Durolle

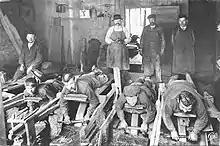
The Thiers grinders in the early 20th century

The Durolle's hydraulic power was used in Thiers from the Middle Ages onwards to power flour mills, tanners' fulling machines, papermakers' mallets and, with the development of cutlery, smelters' hammers and grinders. In the 17th century, objects produced in the Durolle Gorge were exported to Spain, Italy, Germany, Turkey, and the Indies.